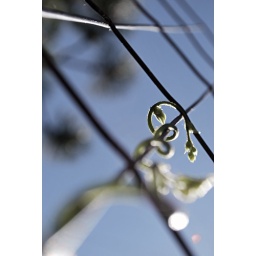
our green beans are growing like crazy! they wrap themselves around the fence like there's no tomorrow!